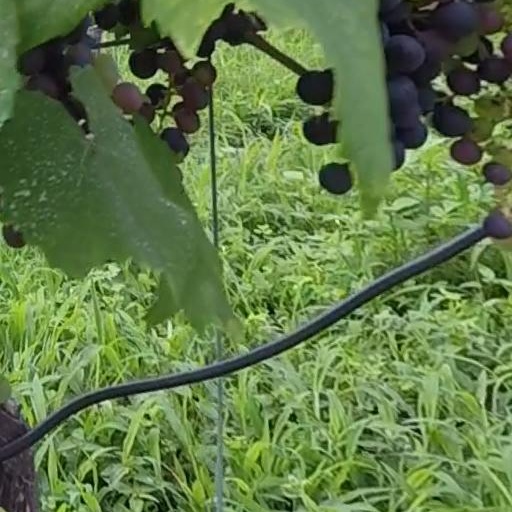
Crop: grape